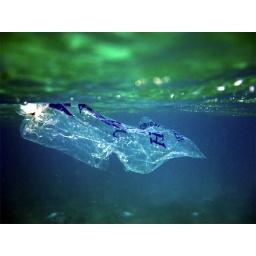
A plastic bag floating near the surface. Sea turtles see these as jellyfish (a natural food source).